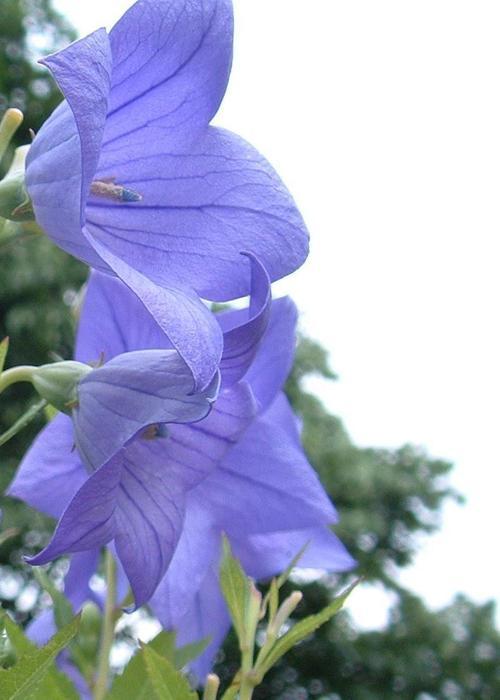
Label: balloon flower